Museum of Lavra School

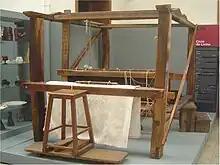
Loom

One of the most popular crafts in Lavra was blacksmithing craft. Nowadays, there are few blacksmiths who still work with traditional forge and are usually old people. This craftsmanship, as most of the offices in the old times, was transmitted from parents to children. It was an activity that was perpetuated in the family with obvious advantages: there were workshops and tools, requiring no additional investments. Only the art of knowing how to do... Nowadays, that art is a thing of the past as industrialization has replaced the small craftsmanship.